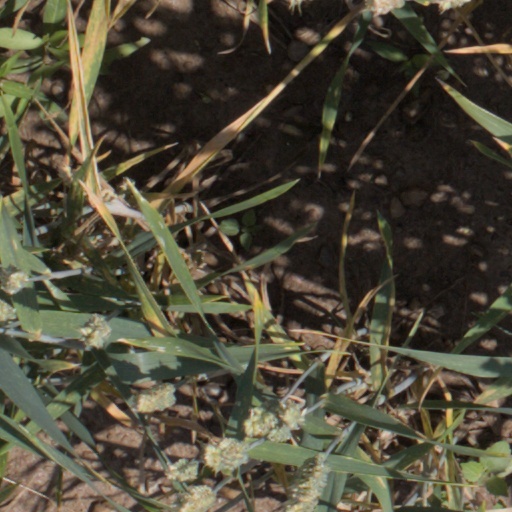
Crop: wheat